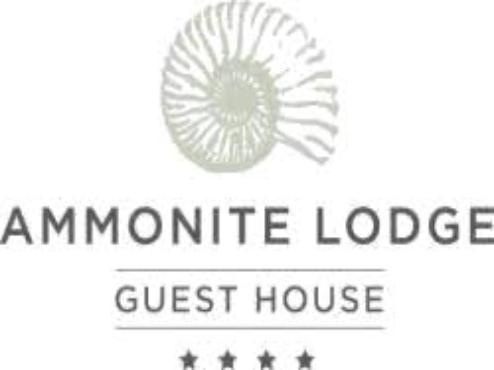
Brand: Ammonite
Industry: Necessities